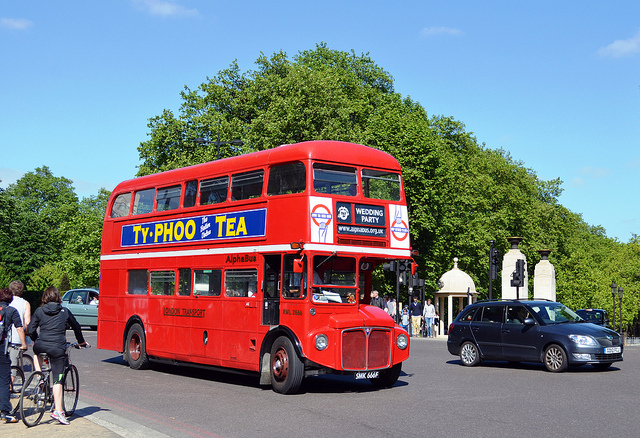
A red double decker bus driving down the street.

A double decker bus drives along the street.

A double decker red bus on the street.

A double decker bus with passengers on a street.

A passenger bus with two levels driving down the street.